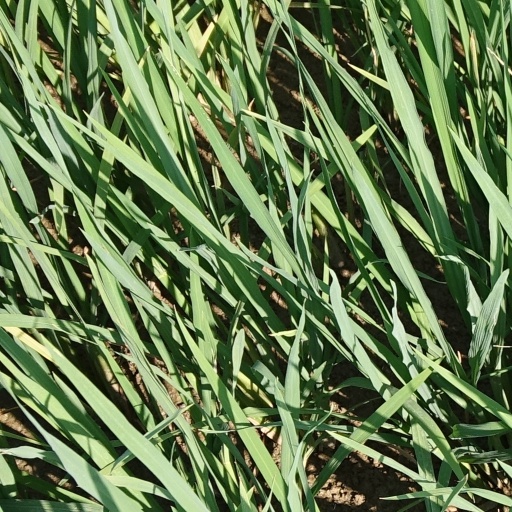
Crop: rice